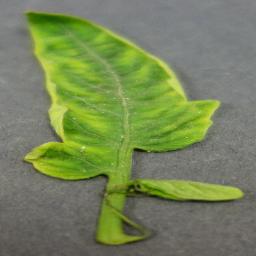
Label: Tomato___Tomato_Yellow_Leaf_Curl_Virus